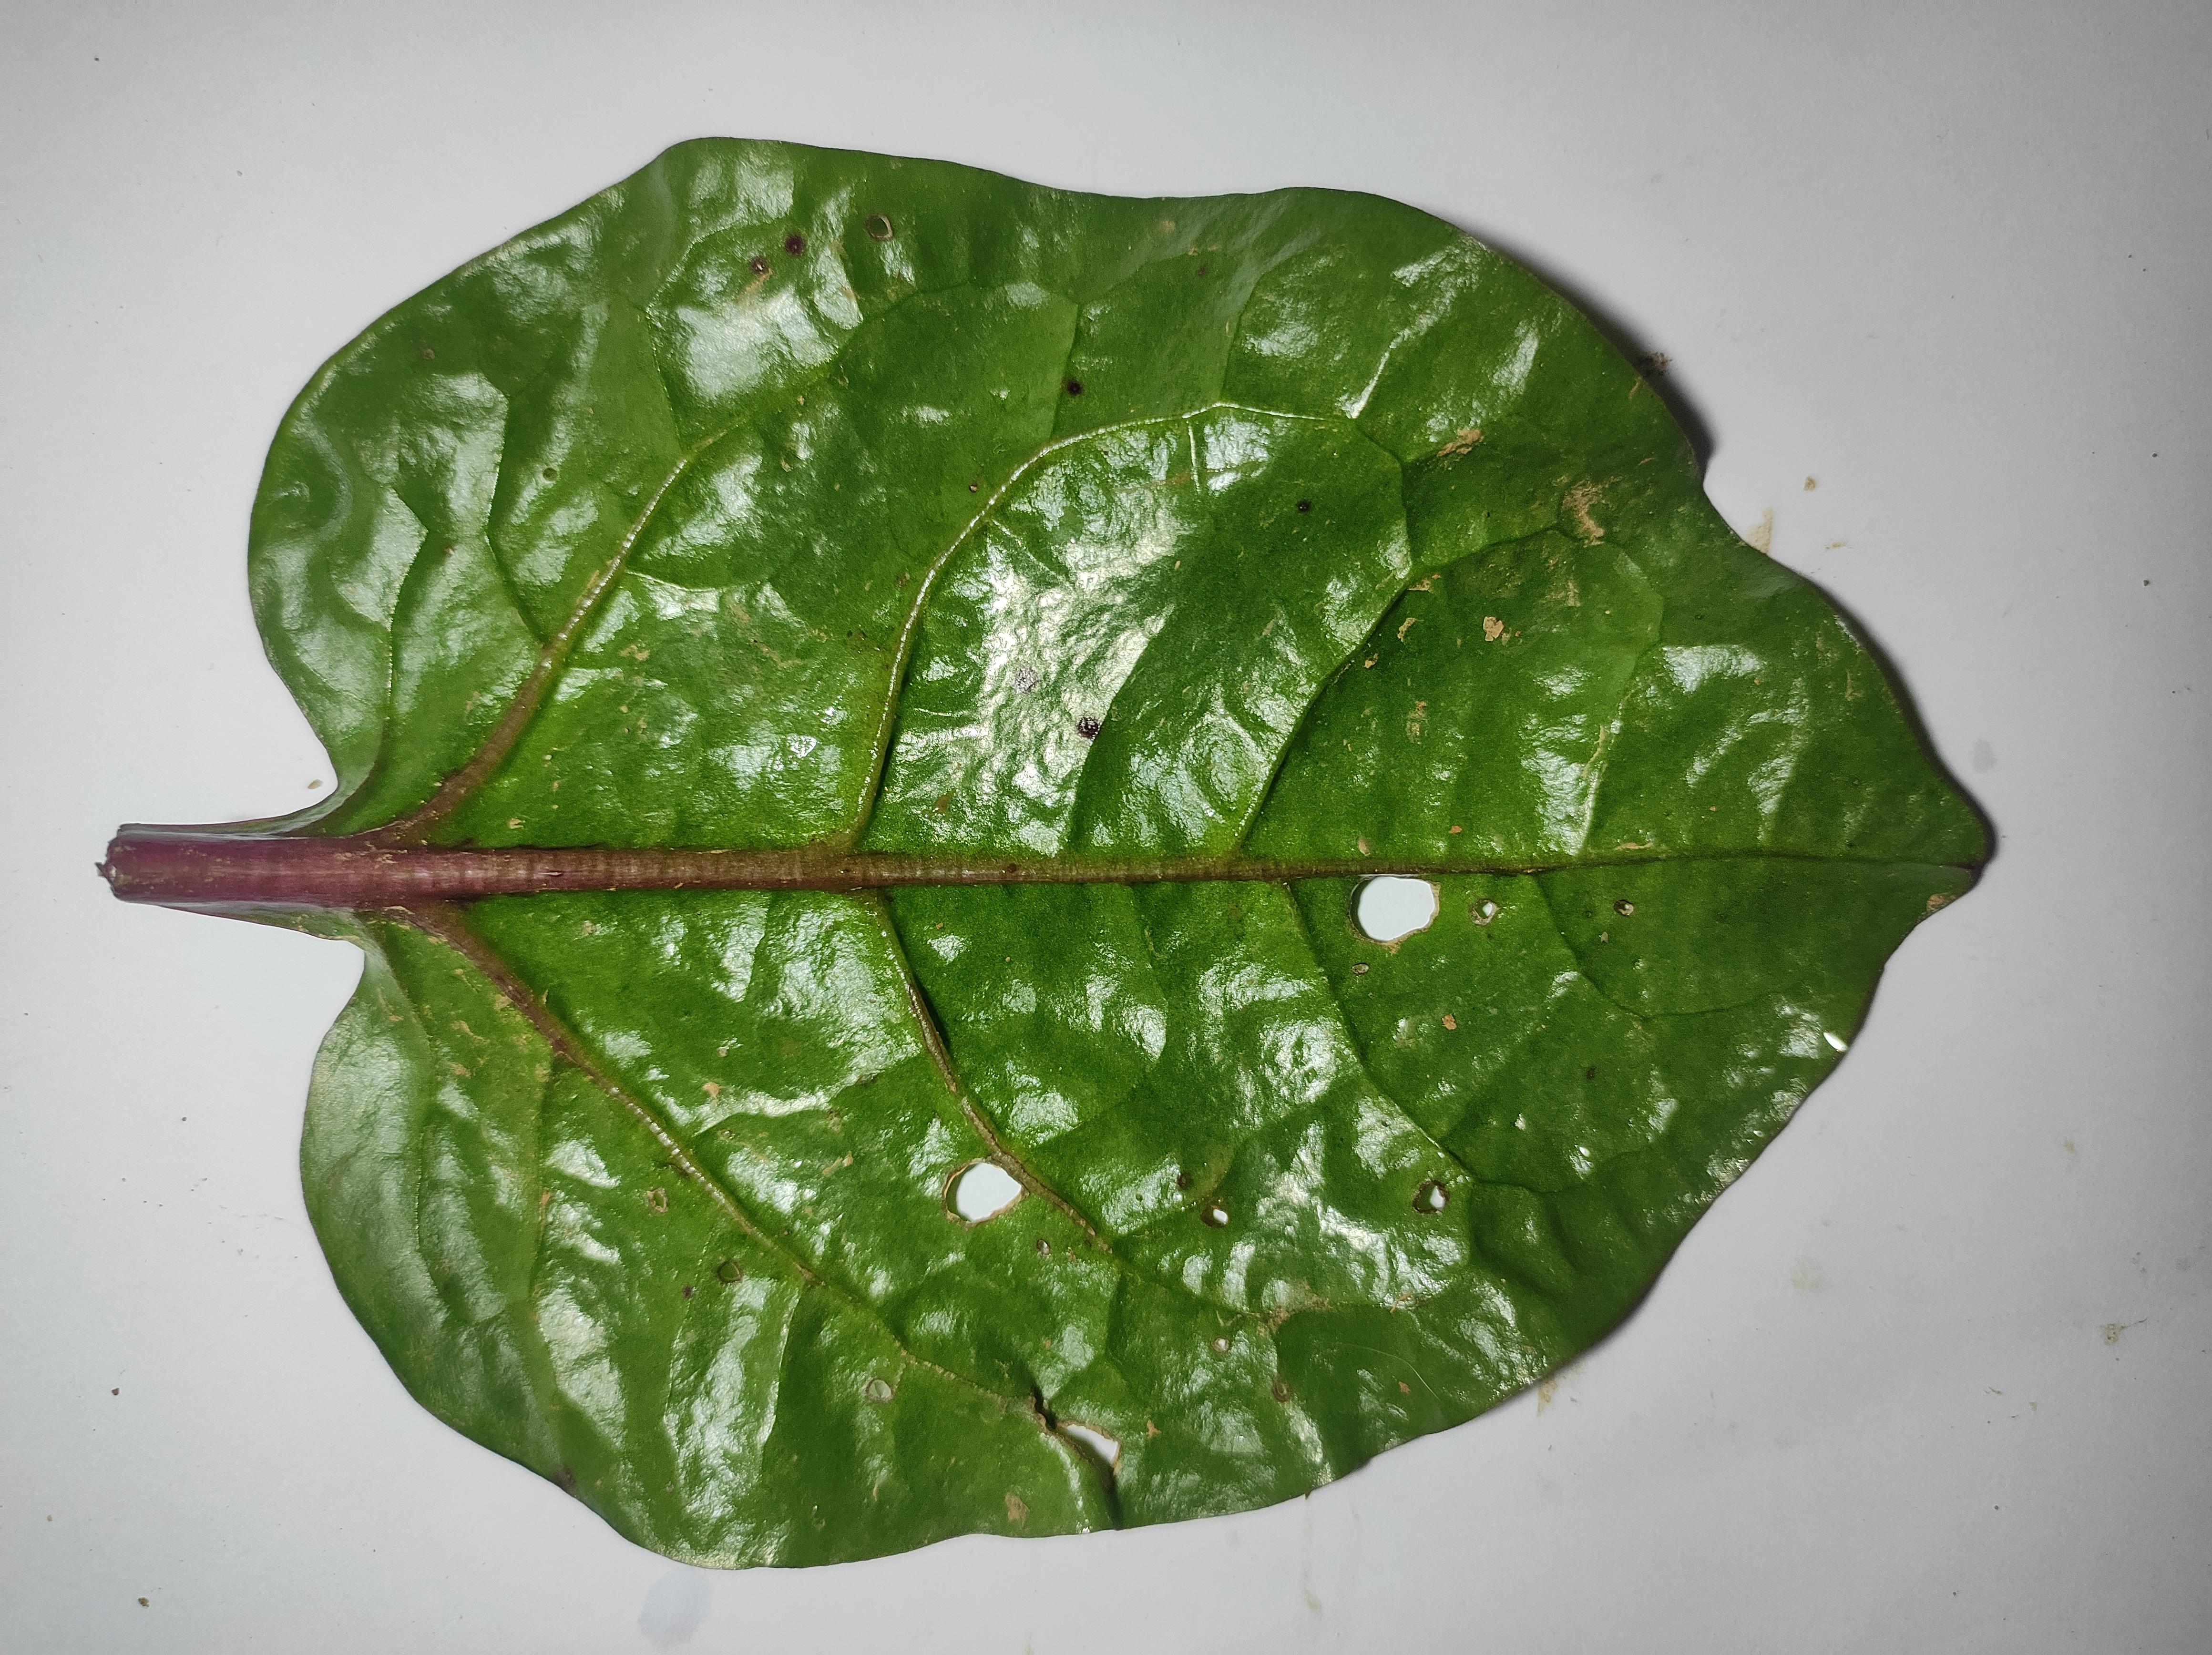
Label: straw_mite